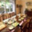
Label: table